Penrydd

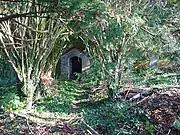
Abandoned Penrydd parish church

The parish church of St Cristiolus (Church in Wales) existed at least as early as 1799, the earliest date from which parish register information has been garnered. From 1799 to 1858 the parish register is "Penrhydd with Castellan", Castellan being a chapelry at that time. The place name and church are recorded by the Royal Commission as historic place names.